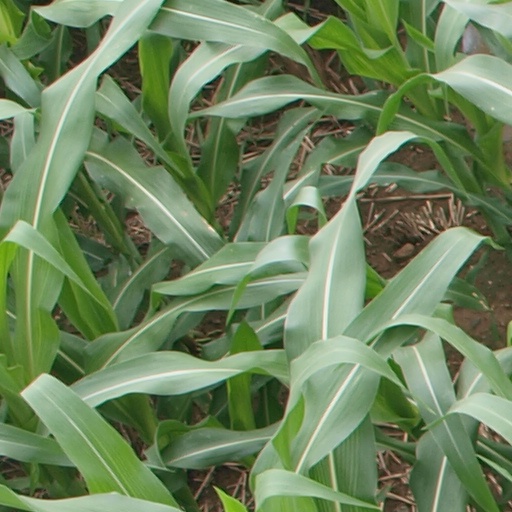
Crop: maize; corn